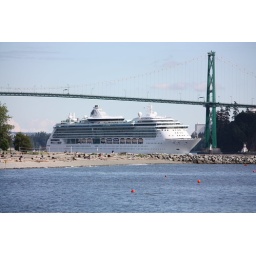
Classic tourist shot. We were in West van when the ship passed under the Lions gate bridge.